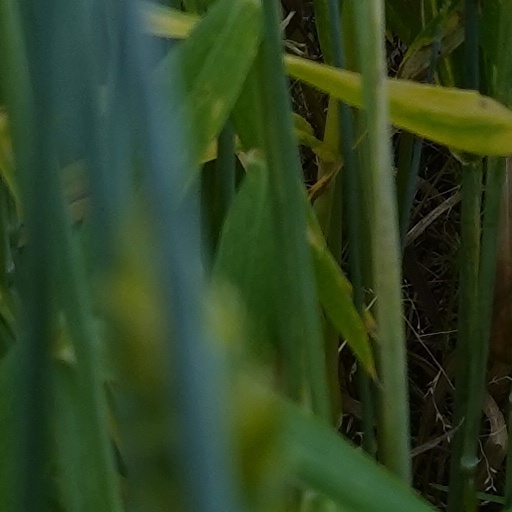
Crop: wheat